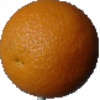
Label: Orange 1